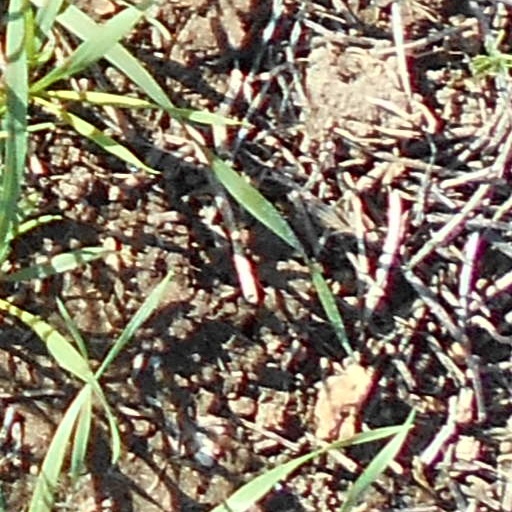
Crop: wheat